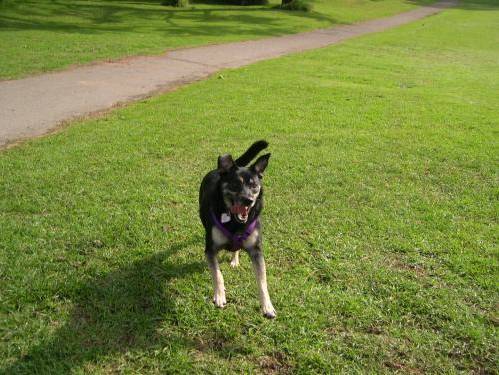
Label: dog